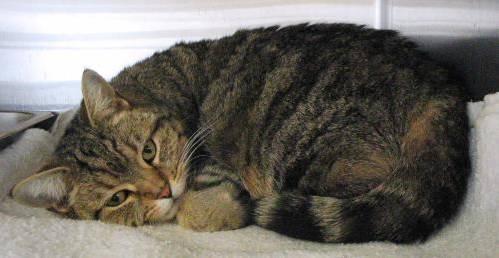
cat